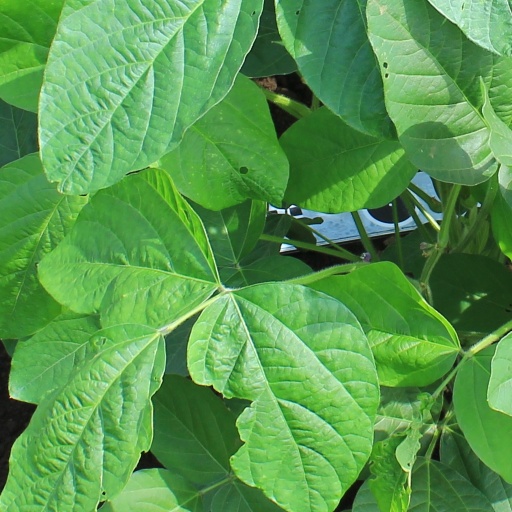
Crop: soybean